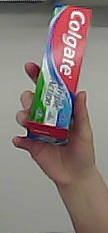
Product: colgate_toothpaste